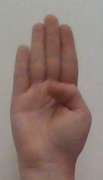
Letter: kaaf